Enomoto Takeaki

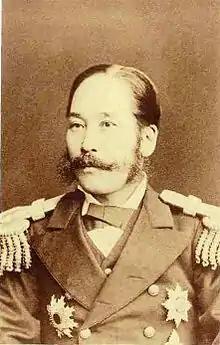
Enomoto Takeaki, unknown date

After his surrender, Enomoto was arrested, accused of high treason and imprisoned. However, the leaders of the new Meiji government (largely at the insistence of Kuroda Kiyotaka) realized that Enomoto's various talents and accumulated knowledge could be of use, and pardoned him in 1872. Enomoto became one of the few former Tokugawa loyalists who made the transition to the new ruling elite, as politics at the time was dominated by men from Chōshū and Satsuma, who had a strong bias against outsiders in general, and former Tokugawa retainers in particular. However, Enomoto was an exception, and rose quickly within the new ruling clique, to a higher status than any other member of the former Tokugawa administrations.